Sascha Mölders

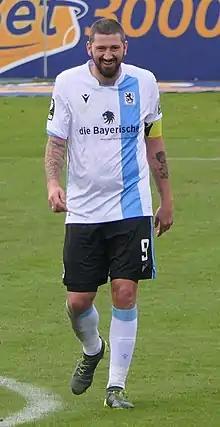
Mölders in 2020

Sascha Mölders (born 20 March 1985) is a German football manager and player who currently works as the manager of Regionalliga West club SC Wiedenbrück.